Buck Angel

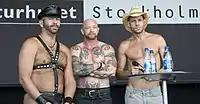
Angel (center) with Michael Brandon and Scott Spears

Angel began to produce and star in his line of adult films under the imprint "Buck Angel Entertainment". By this time, he identified and presented as male. As Angel had not undergone genital surgery, he promoted these works describing himself as "the man with a pussy", which became his trademark.